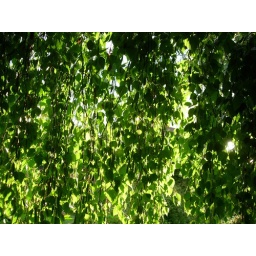
Leaves on a silver birch tree in my garden at the end of a Spring day.